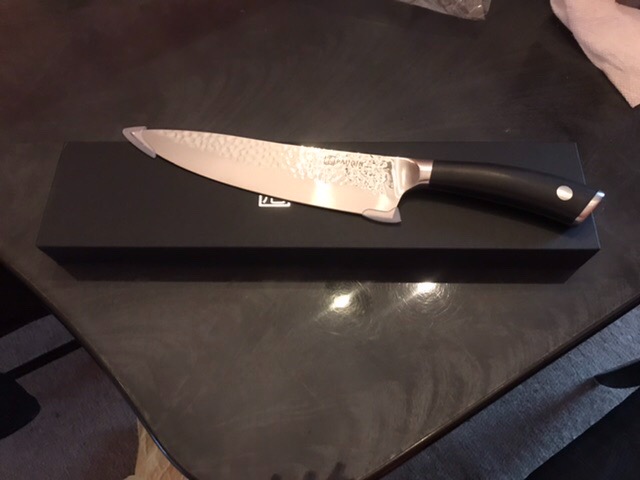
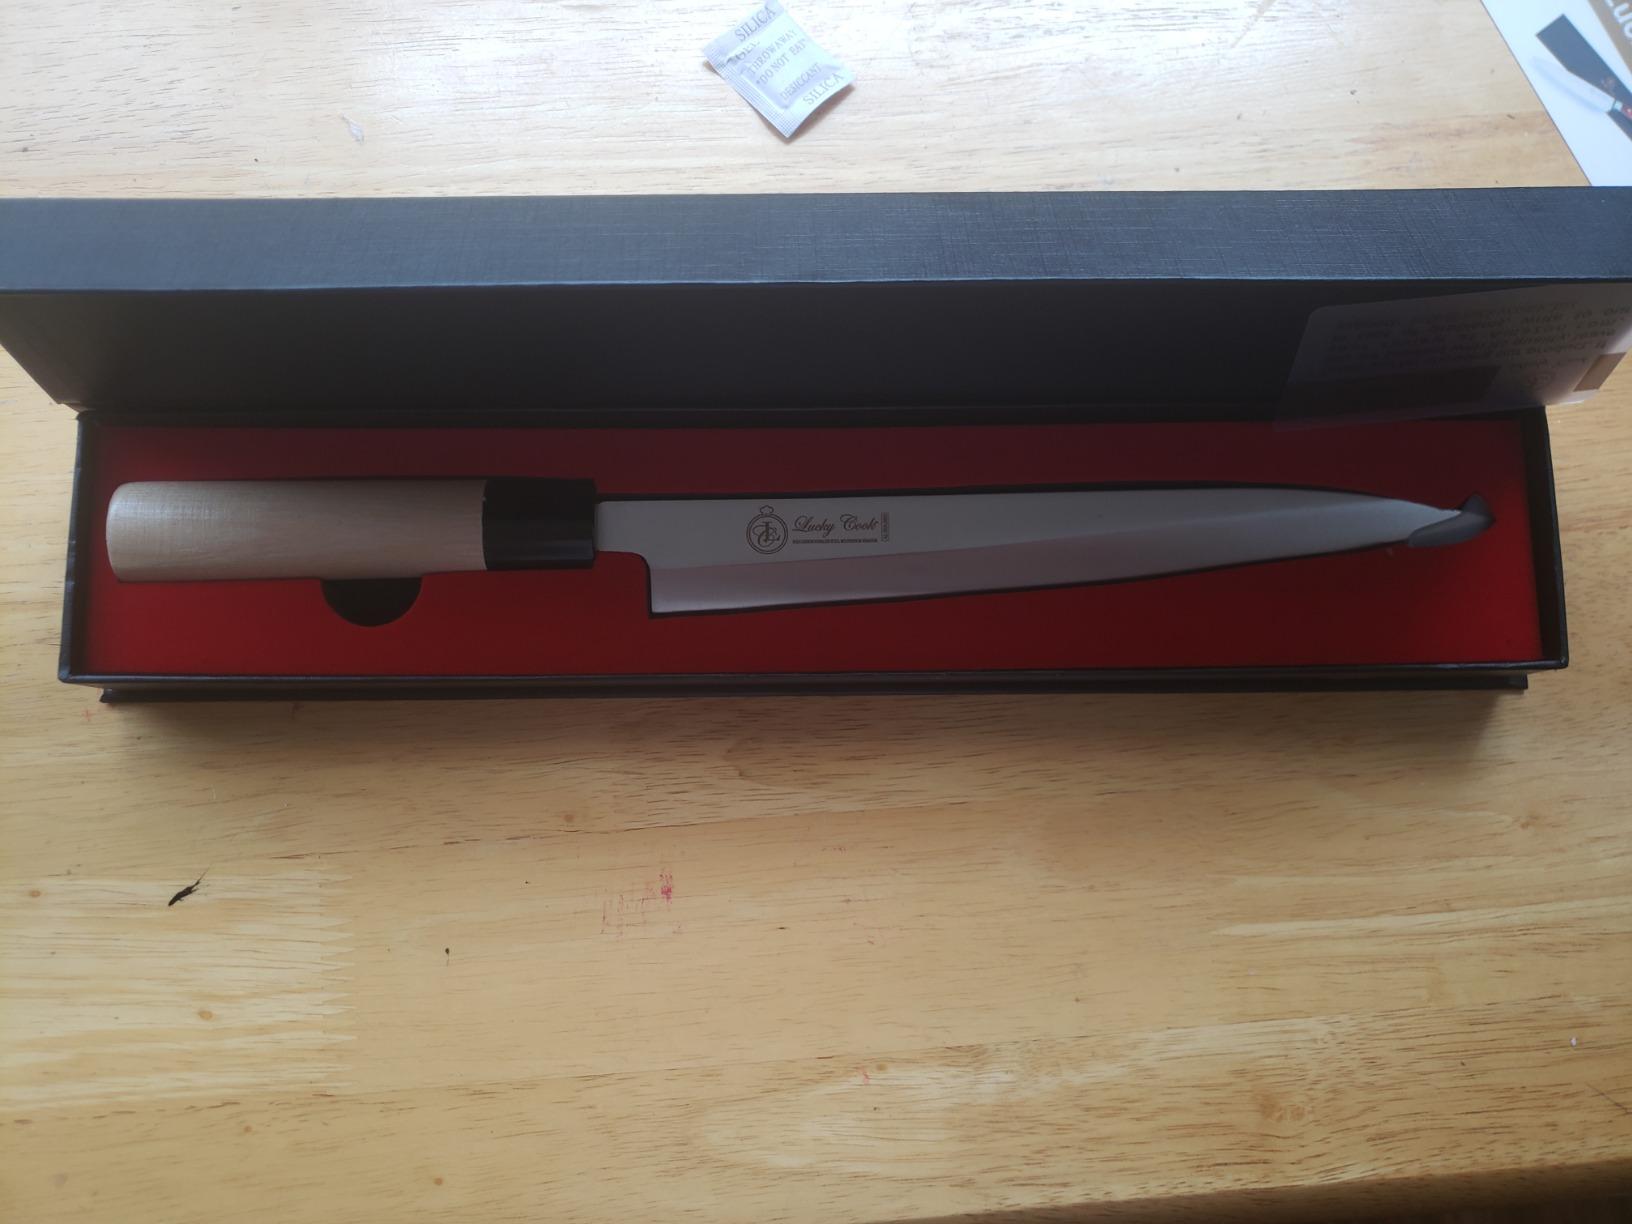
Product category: items_knife
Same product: no